Animation in the United States in the television era

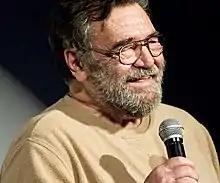
Ralph Bakshi tried to establish an alternative to mainstream animation through independent and adult-oriented productions in the 1970s.

In 1968, Ralph Bakshi, along with producer Steve Krantz, founded Bakshi Productions, establishing the studio as an alternative to mainstream animation by producing animation his own way and accelerating the advancement of female and minority animators. He also paid his employees a higher salary than any other studio at that time. In 1969, Ralph's Spot was founded as a division of Bakshi Productions to produce commercials for Coca-Cola and "Max, the 2000-Year-Old Mouse", a series of educational shorts paid for by Encyclopædia Britannica. Bakshi was quoted in a 1971 article for the "Los Angeles Times" as saying that the idea of "grown men sitting in cubicles drawing butterflies floating over a field of flowers, while American planes are dropping bombs in Vietnam and kids are marching in the streets, is ludicrous." Bakshi soon developed "Heavy Traffic", a tale of inner-city street life. However, Krantz told Bakshi that studio executives would be unwilling to fund the film because of its content and Bakshi's lack of film experience. While browsing the East Side Book Store on St. Mark's Place, Bakshi came across a copy of "R. Crumb's Fritz the Cat". Impressed by Crumb's sharp satire, Bakshi purchased the book and suggested to Krantz that it would work as a film.